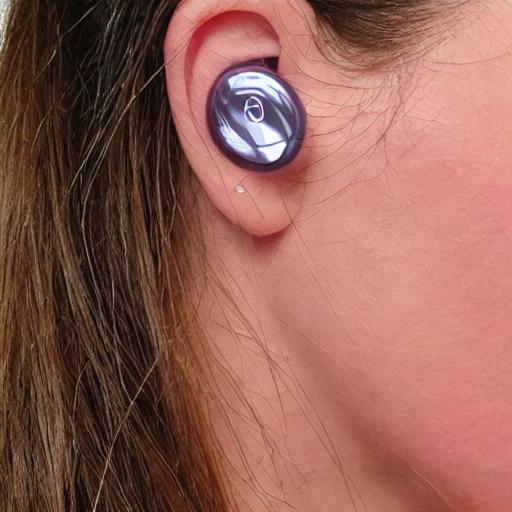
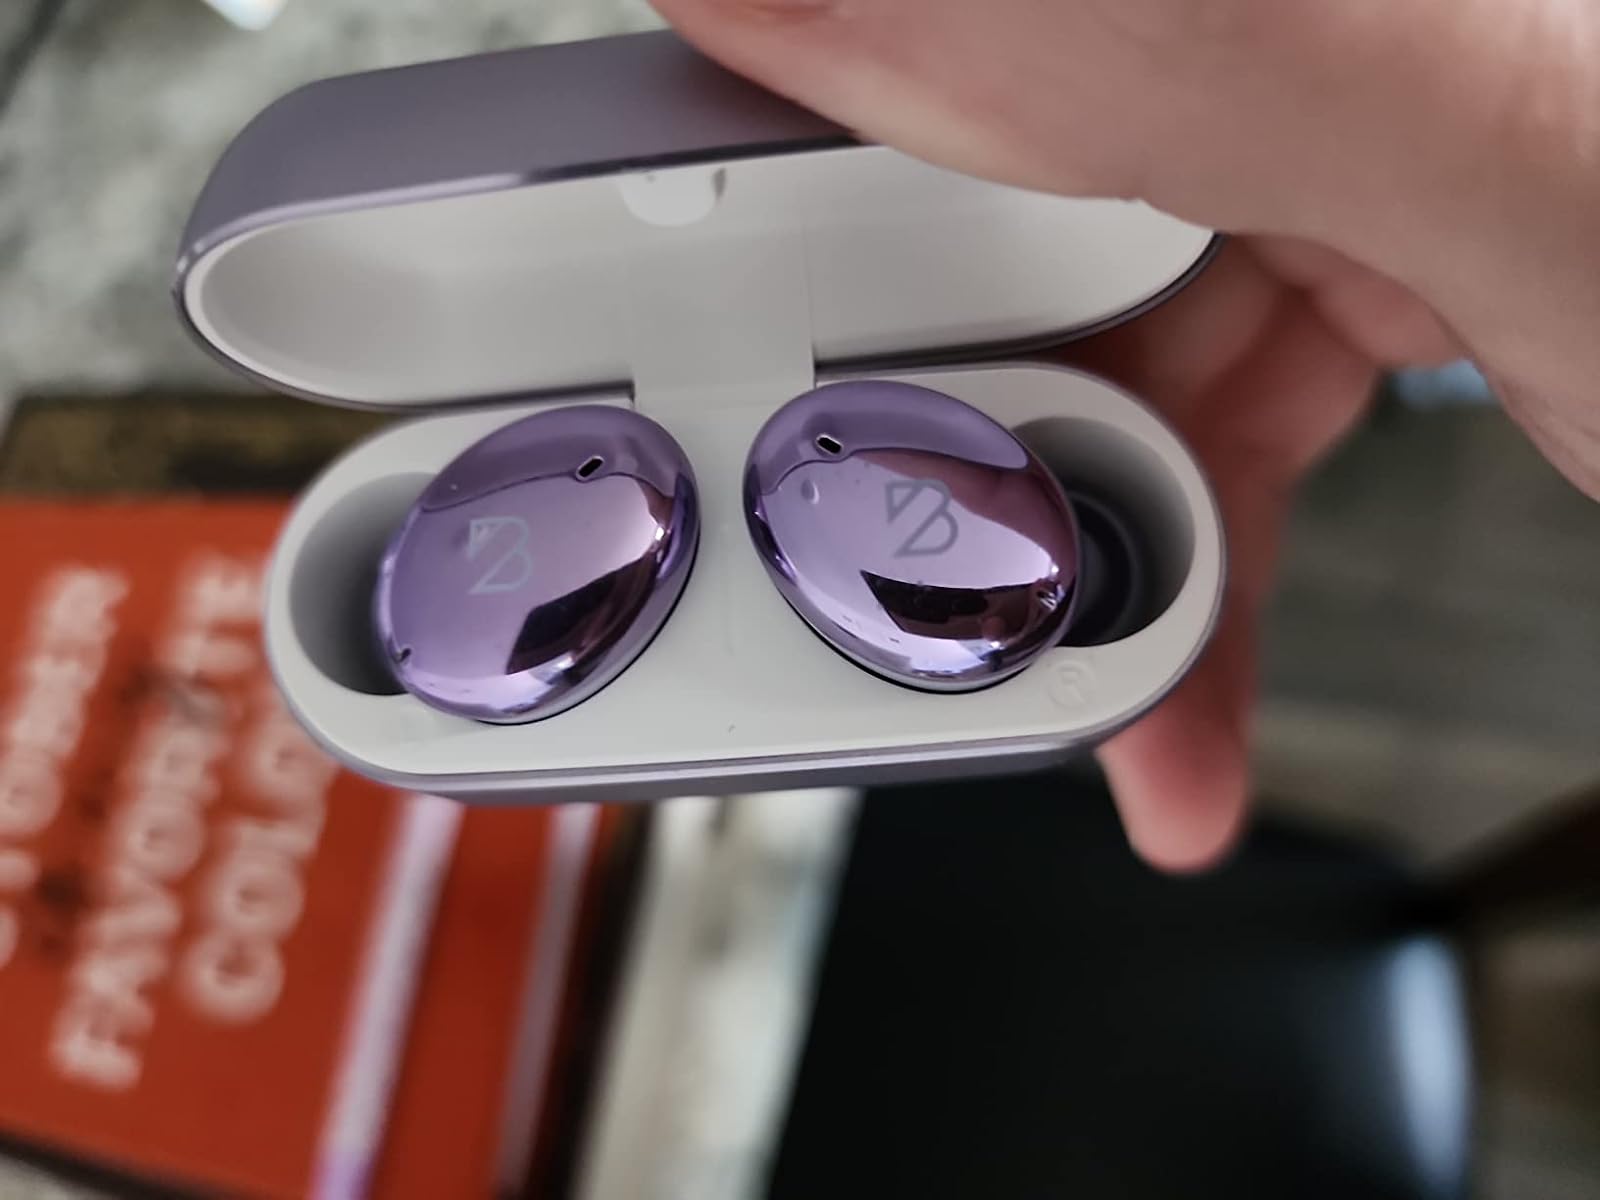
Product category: earbuds
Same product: no